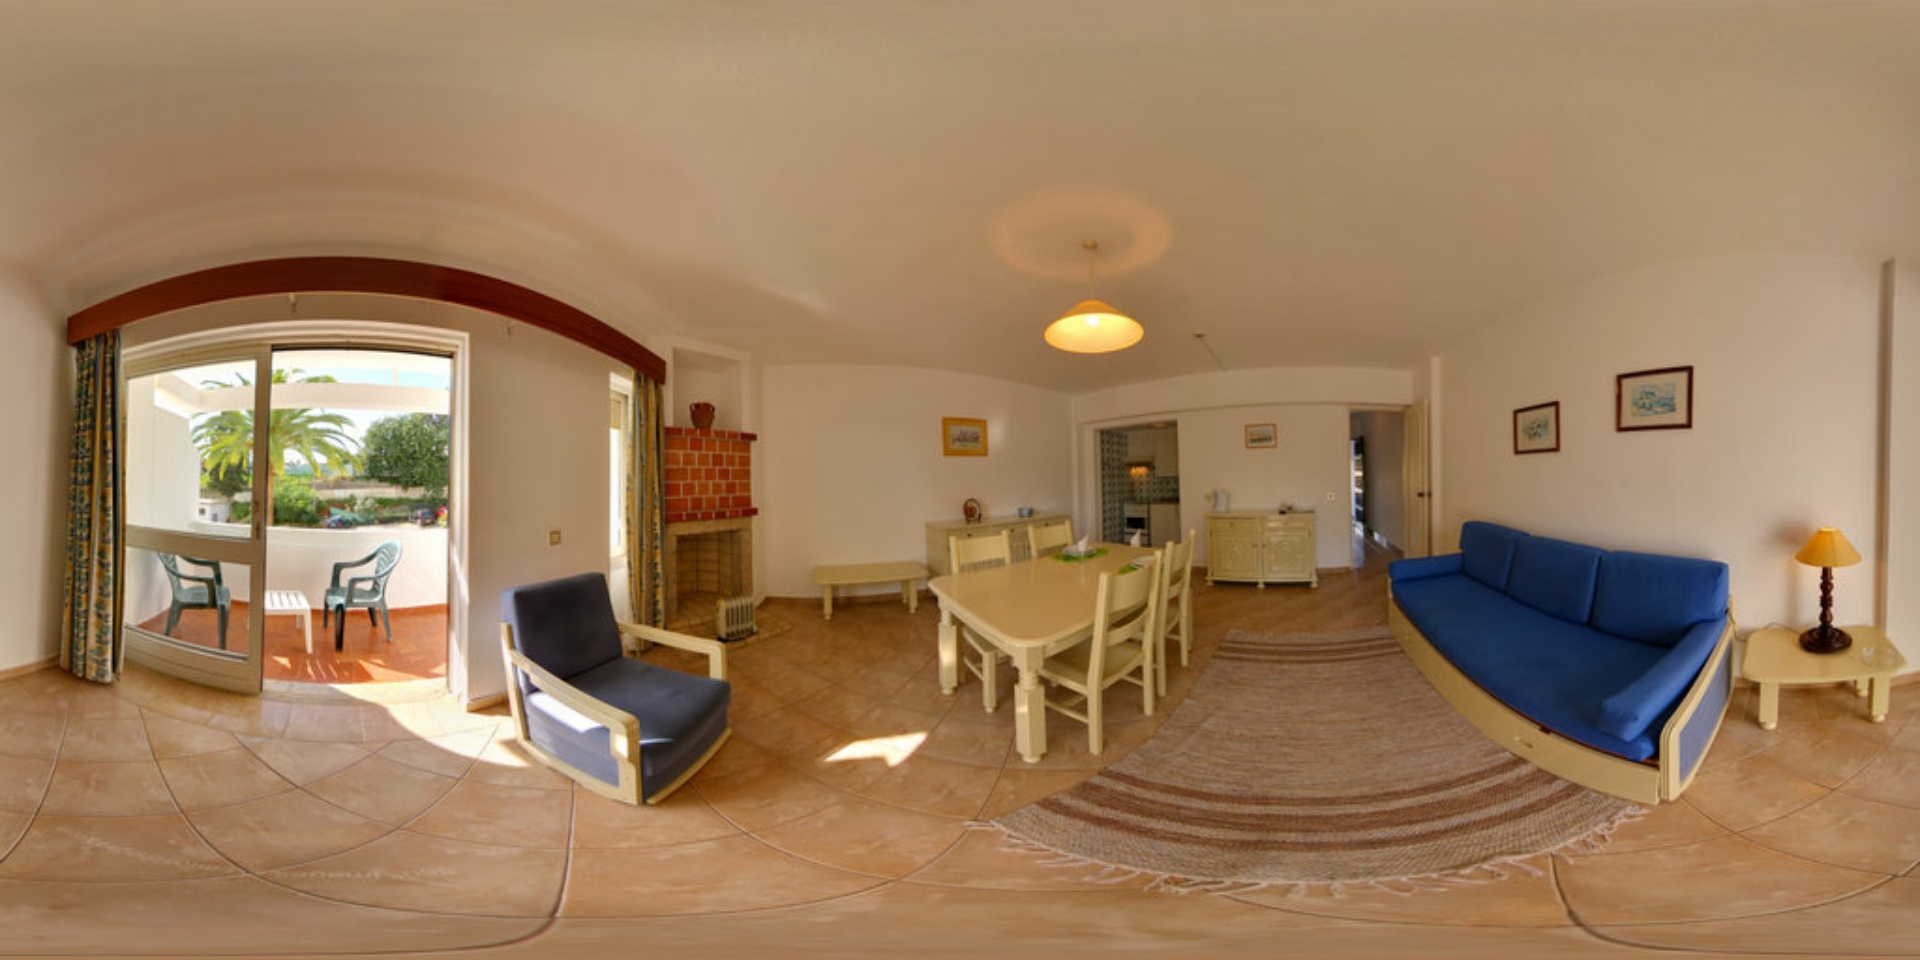
Referred object: the round hanging ceiling lamp

Referred object: the blue sofa

Referred object: the armchair opposite the sofa